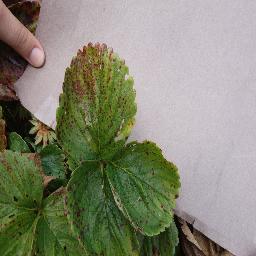
Label: Strawberry___Leaf_scorch